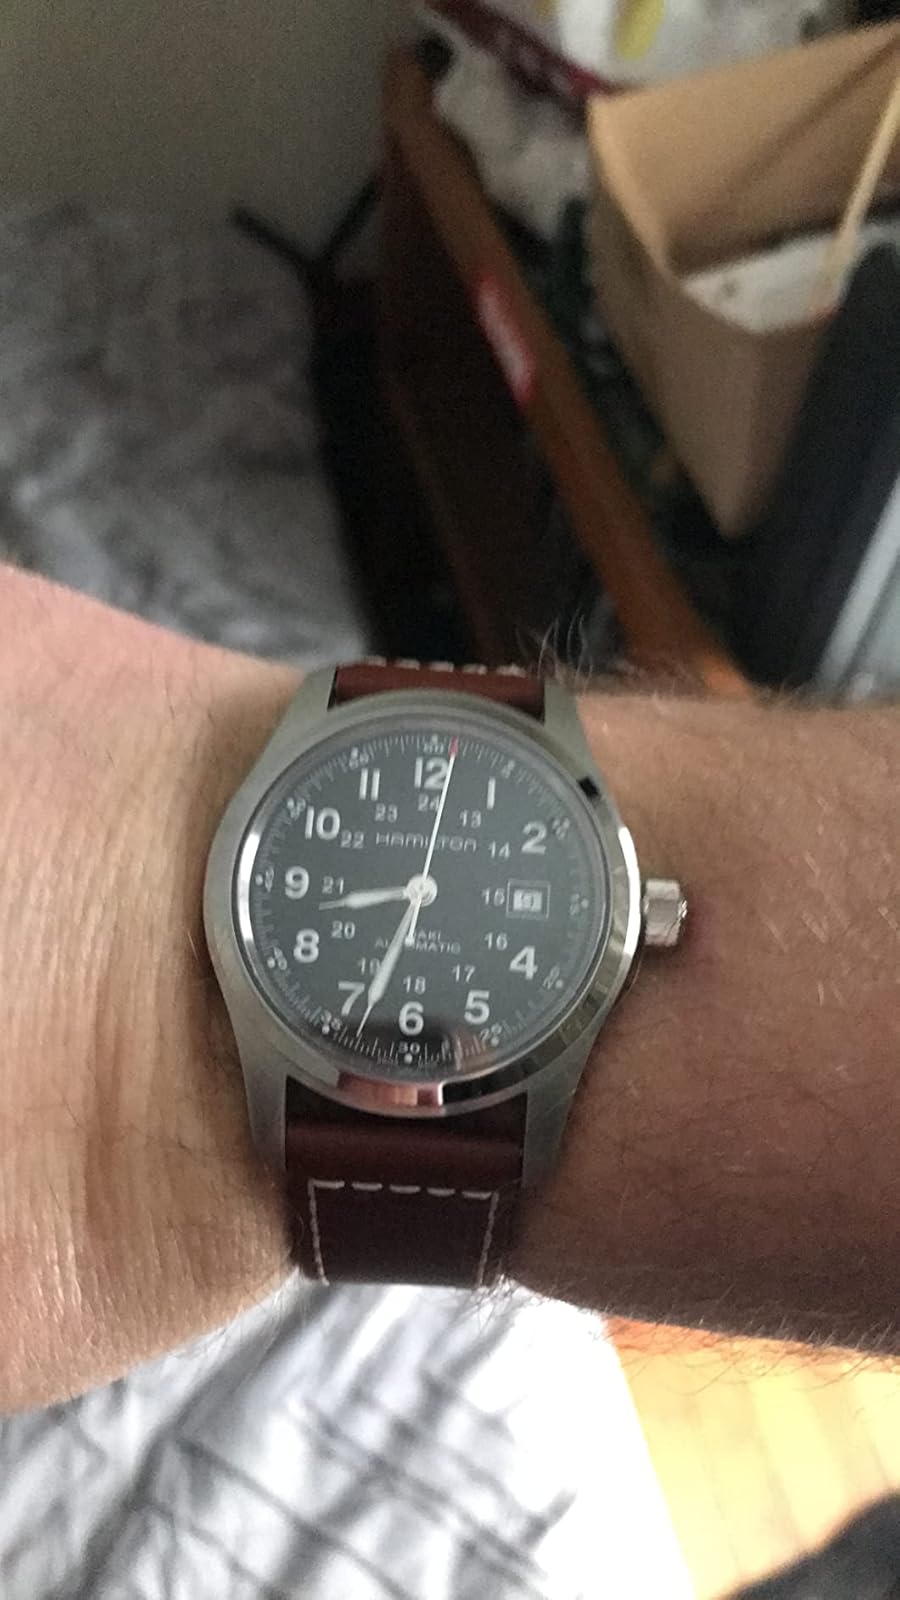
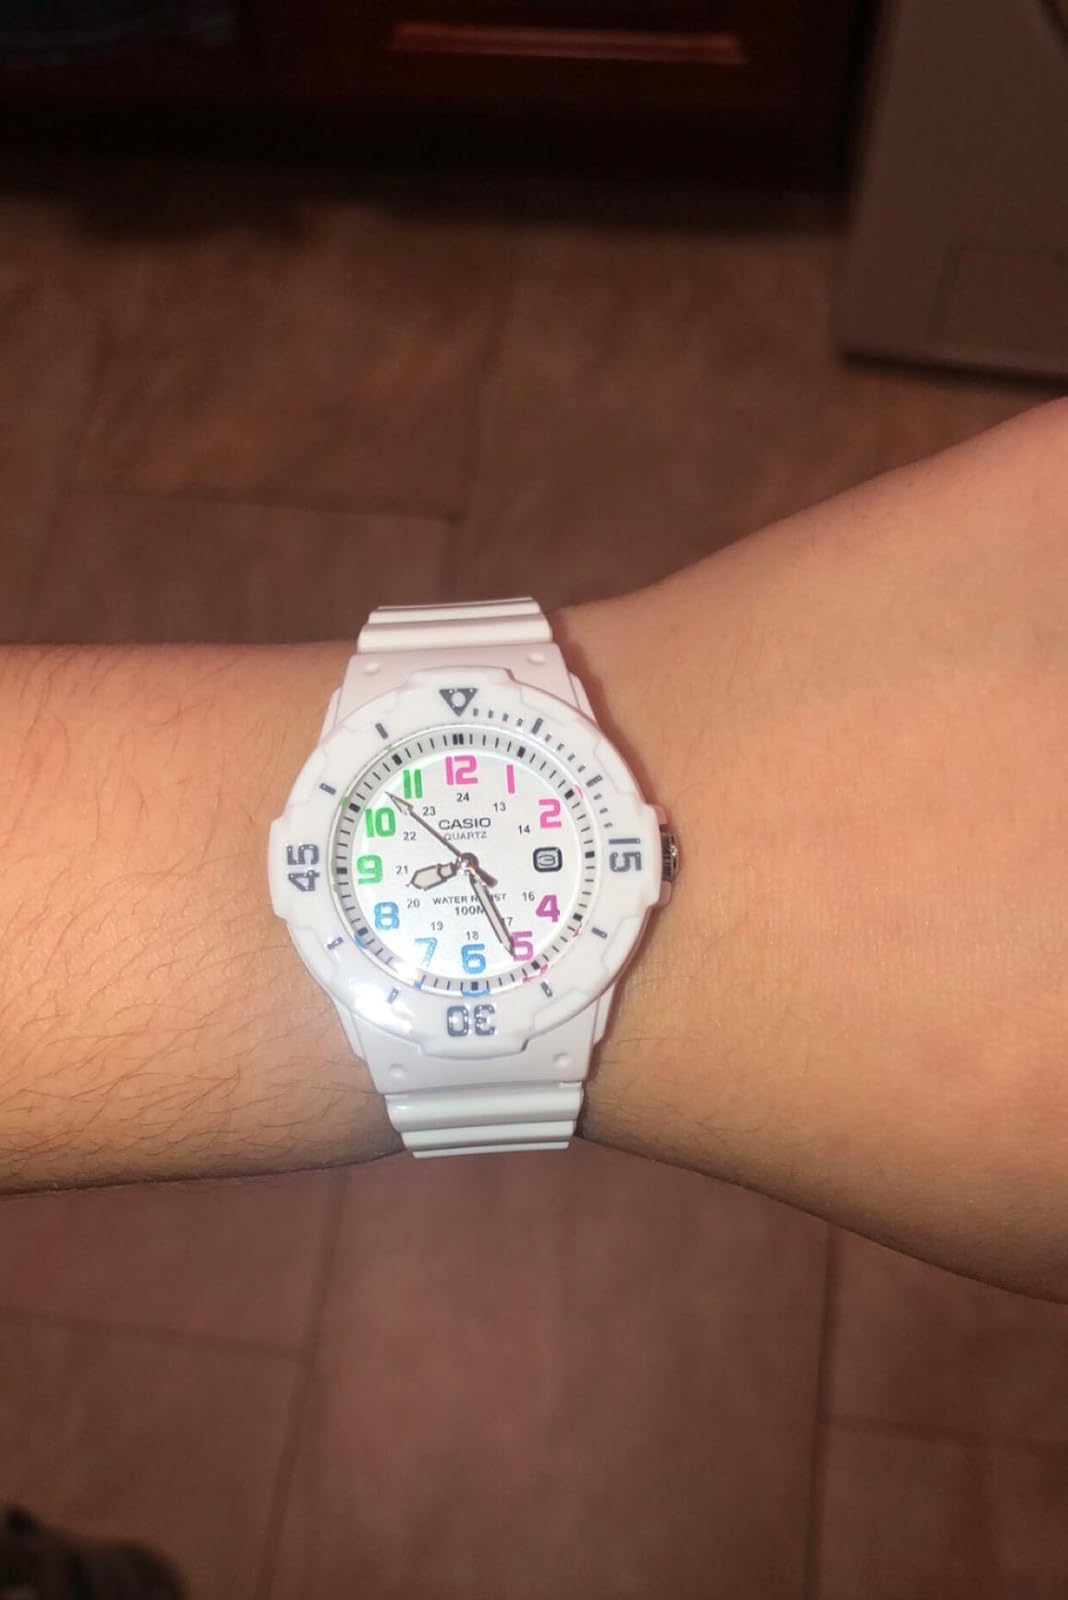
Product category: accessories_watch
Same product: no